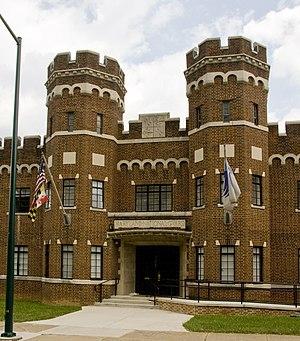
Manège militaire de Hagerstown, Hagerstown, Maryland, États-Unis